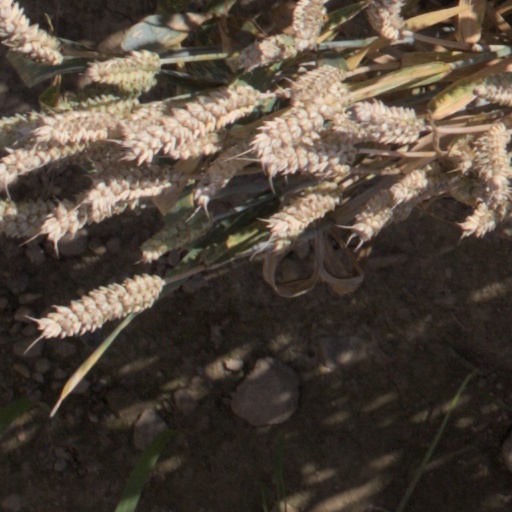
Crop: wheat